Carmen Jiménez

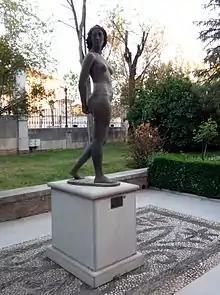
"La Danza" (1975) at the University of Granada

Carmen Jiménez was born in La Zubia on 21 September 1920. She began her artistic studies at the School of Arts and Crafts in Granada shortly after the Civil War ended in 1939. Although she initially favored embroidery studies, contact with other students at the school such as painter Miguel Pérez Aguilera and sculptor , who would go on to study fine arts in Madrid, inclined her to prepare her application to the Real Academia de Bellas Artes de San Fernando. In the meantime she worked at a sculpture workshop, creating religious images. She joined the Madrid school for the academic year 1940–41, thanks to her income and a scholarship from the city council of La Zubia. There she studied painting and discovered, with , her inclination for sculpture.